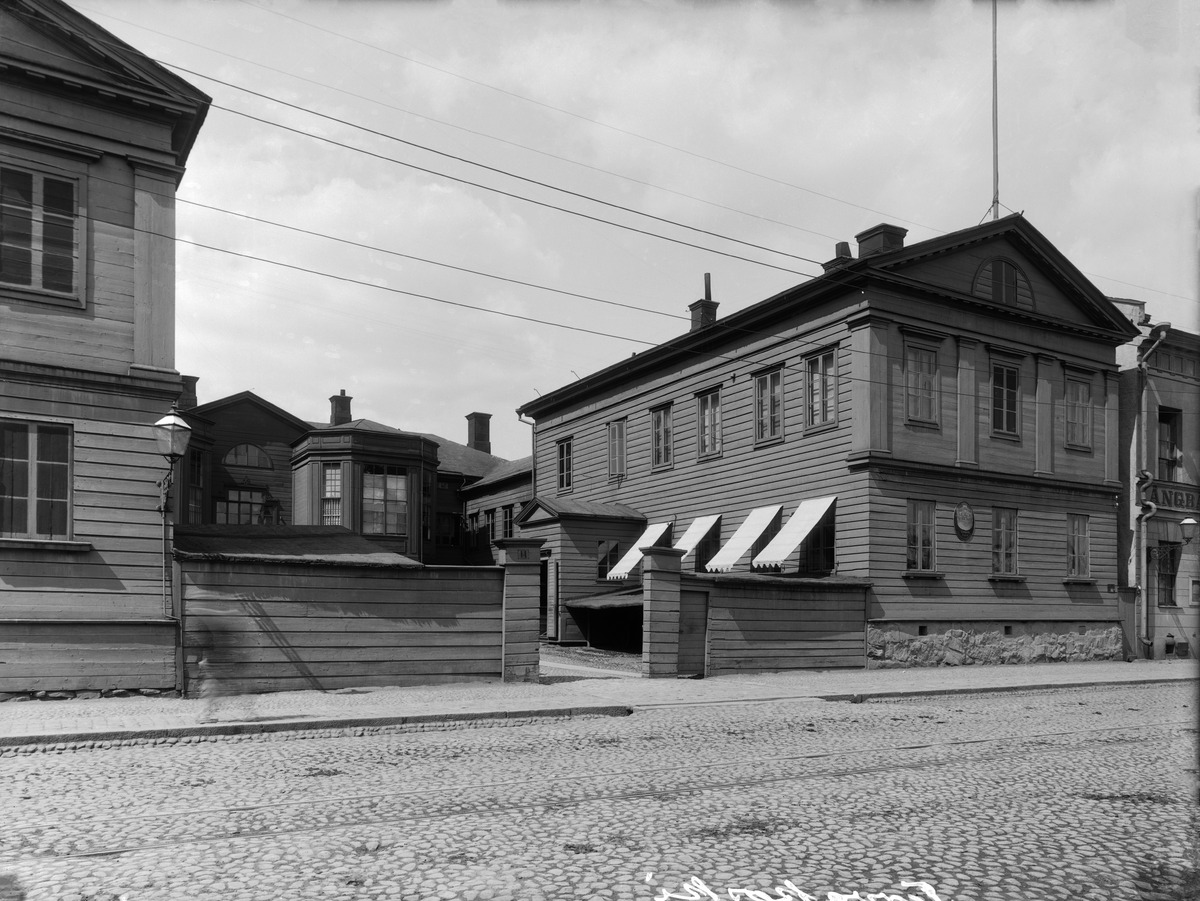
Näkymä kadun yli Läntinen Rantakatu 14:ään (nyk
sisällön kuvaus: Näkymä kadun yli Läntinen Rantakatu 14:ään (nyk. Eteläranta). Rakennuksessa toimi Tanskan pääkonsulivirasto, mikä näkyy talon kadulle ulottuvassa päädyssä olevasta vaakunasta. Keskellä on portti pihamaalle, josta näkee, että konsuliviraston neljää

pihalle antavaa ikkunaa

varjostavat markiisit. Pihan perällä seisoo tummempisävyinen puurakennus, jossa on näyttävä kaksikerroksinen kuistimainen uloke. Aivan oikeassa reunassa näkyy osa Höyrylaivayhtiö Krogius Co:n mainoskylttiä, Läntinen Rantakatu 12. Vasemmalla näkyy

kolmannen

puurakennuksen kulma, jossa on katulyhty. mustavalkoinen
Kuvaaja: Nyblin, Daniel, valokuvaaja
Ajankohta: kuvausaika 1889 - 1902
Paikka: Suomi, Uusimaa, Helsinki, Kaartinkaupunki Helsinki, Eteläranta 14
Aiheet: konsulaatit, valtion alue, edustustilat, varjostimet, portit, puurakennukset